J. A. Happ

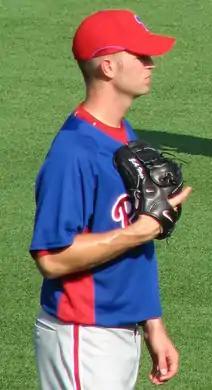
Happ during warmup for the Philadelphia Phillies

Happ began the 2008 season with the Phillies' new Triple-A affiliate in Allentown, Pennsylvania, the Lehigh Valley IronPigs. He went 5–6 with a 3.54 ERA in his first seventeen starts, striking out 104 batters in innings.